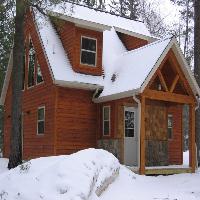
Weather: cloudy or overcast